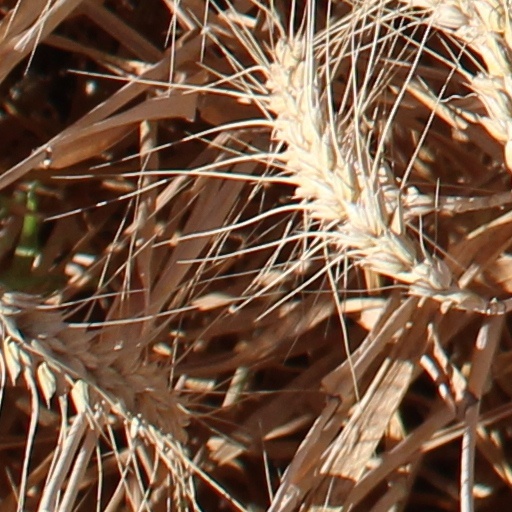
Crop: wheat